Marpa Lotsawa

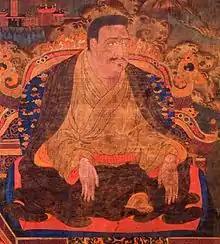
Lotsawa Marpa Chokyi Lodro, (1012-1097)

Marpa was to travel to India twice more and Nepal three more times and studied with Naropa and other great teachers including Maitripa. He is said to have stayed in the cave at Phugtal Monastery. On his third visit to India, Naropa, who was engaged in tantric practices, proved difficult to find. However eventually Marpa found him and received the final teachings and instructions from Naropa. It was then that Naropa prophesied that a family lineage would not continue for Marpa, but that his lineage would be carried on by his disciples. Marpa now had received the full transmission, so Naropa formally declared Marpa to be his successor although he had other major disciples including Paindapa, Chitherpa, Shri Shantibhadra or Kukuripa, and Maitripa.